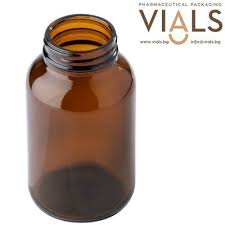
Label: glass